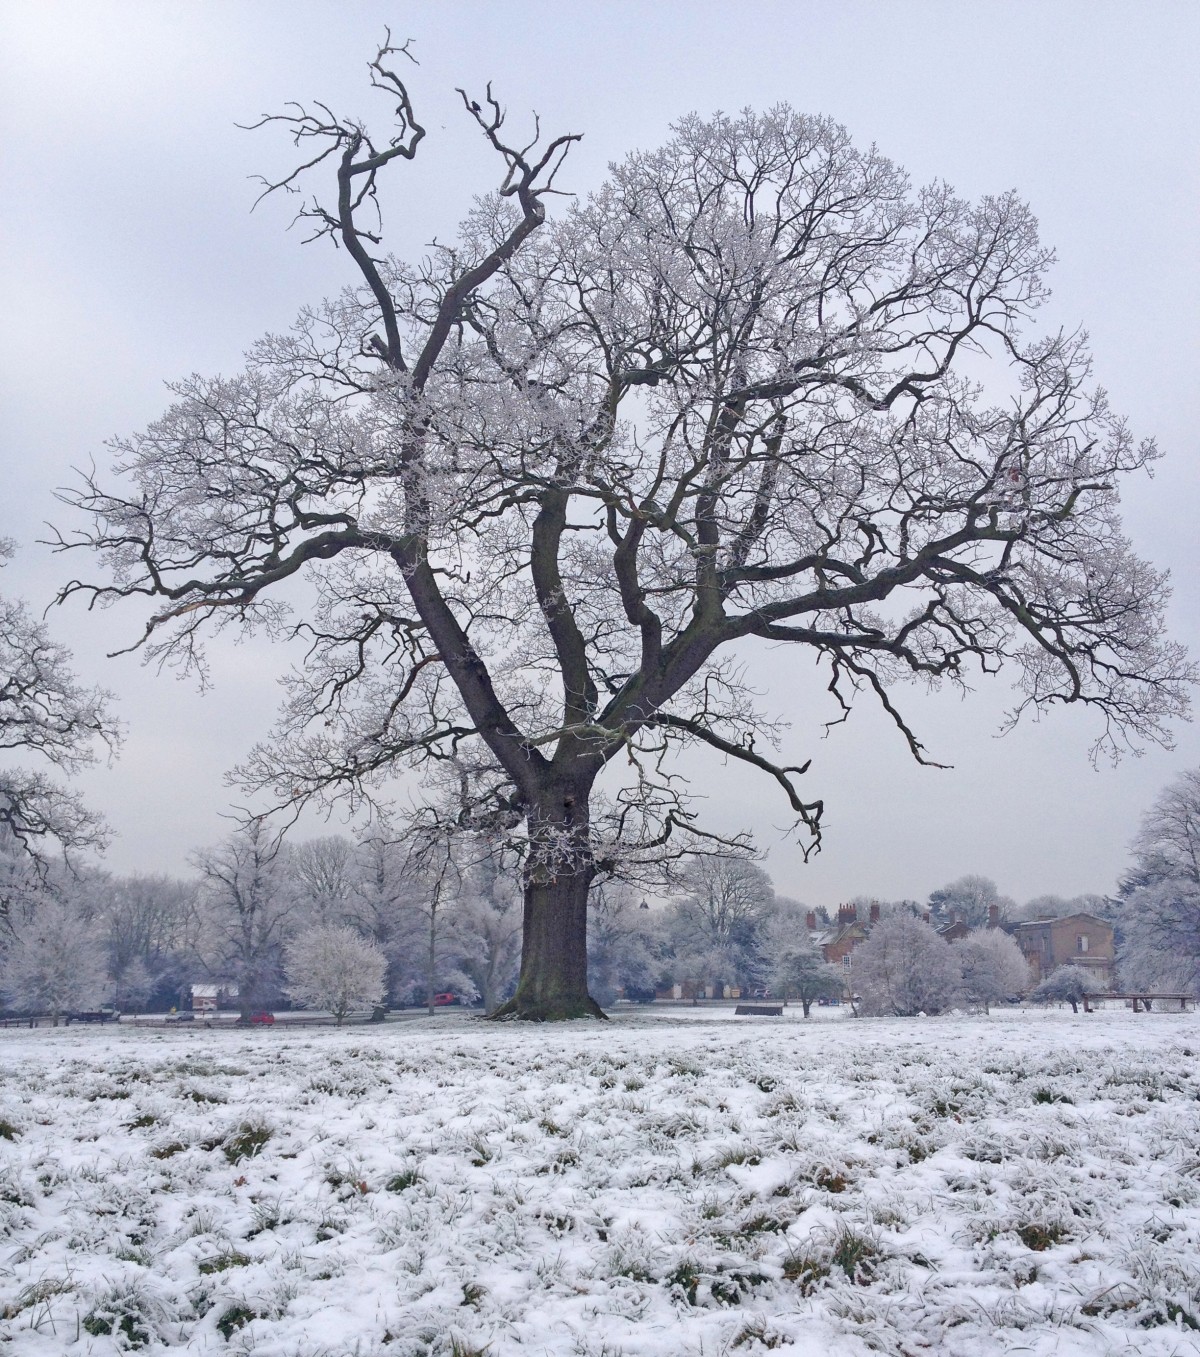
Tags: branch, snow, winter, flower, frost, weather, season, freezing, atmospheric phenomenon